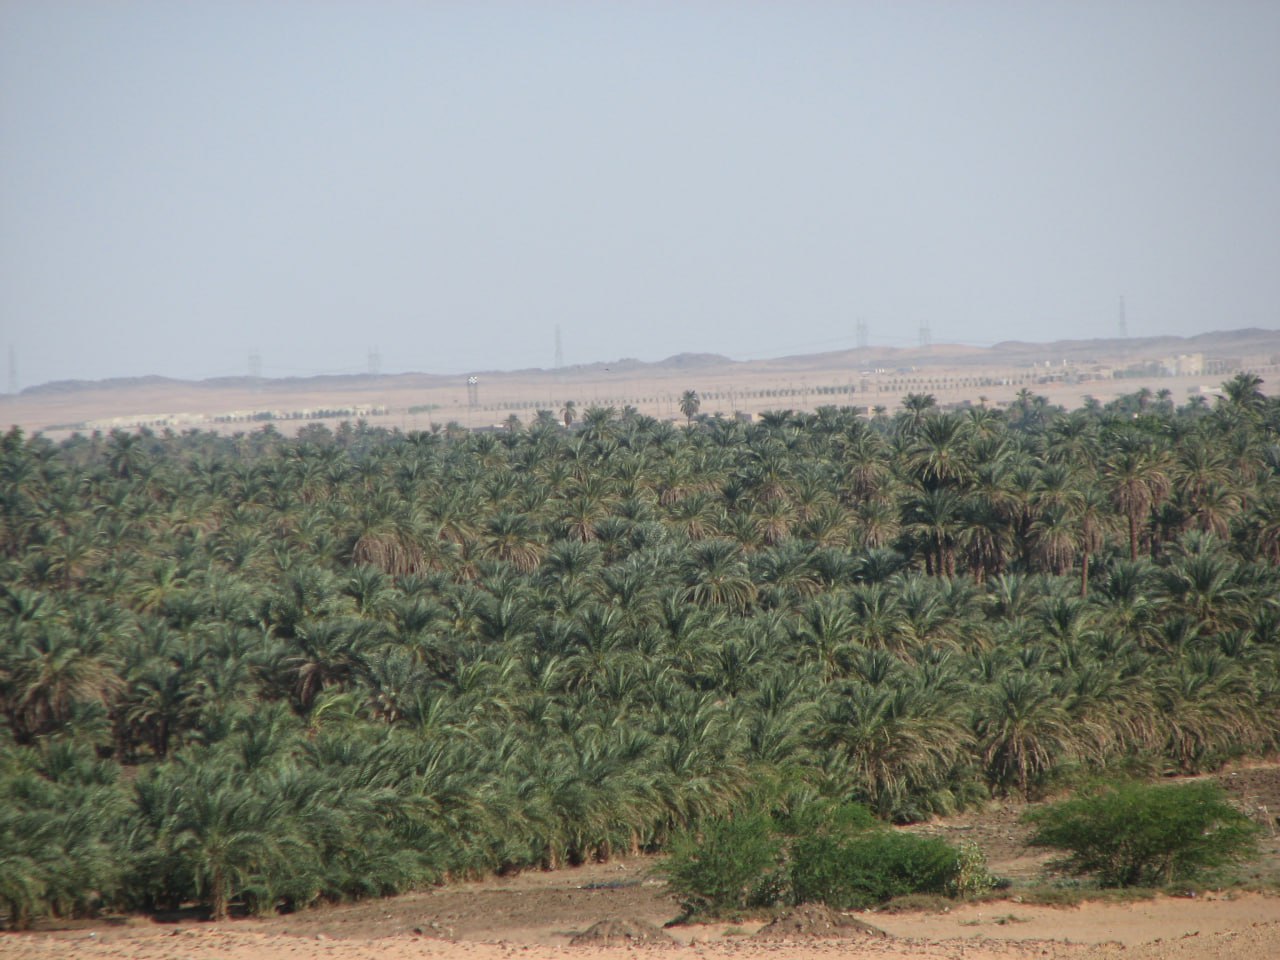
الوصف بالفصحى: مزارع مليئة بأشجار النخيل المزروعة في أرض صحراوية
الوصف بالعامية السودانية: مزارع مليانة شجر نخيل كتير مزروعة في ارض صحرواية
التصنيف: Agriculture & Livestock